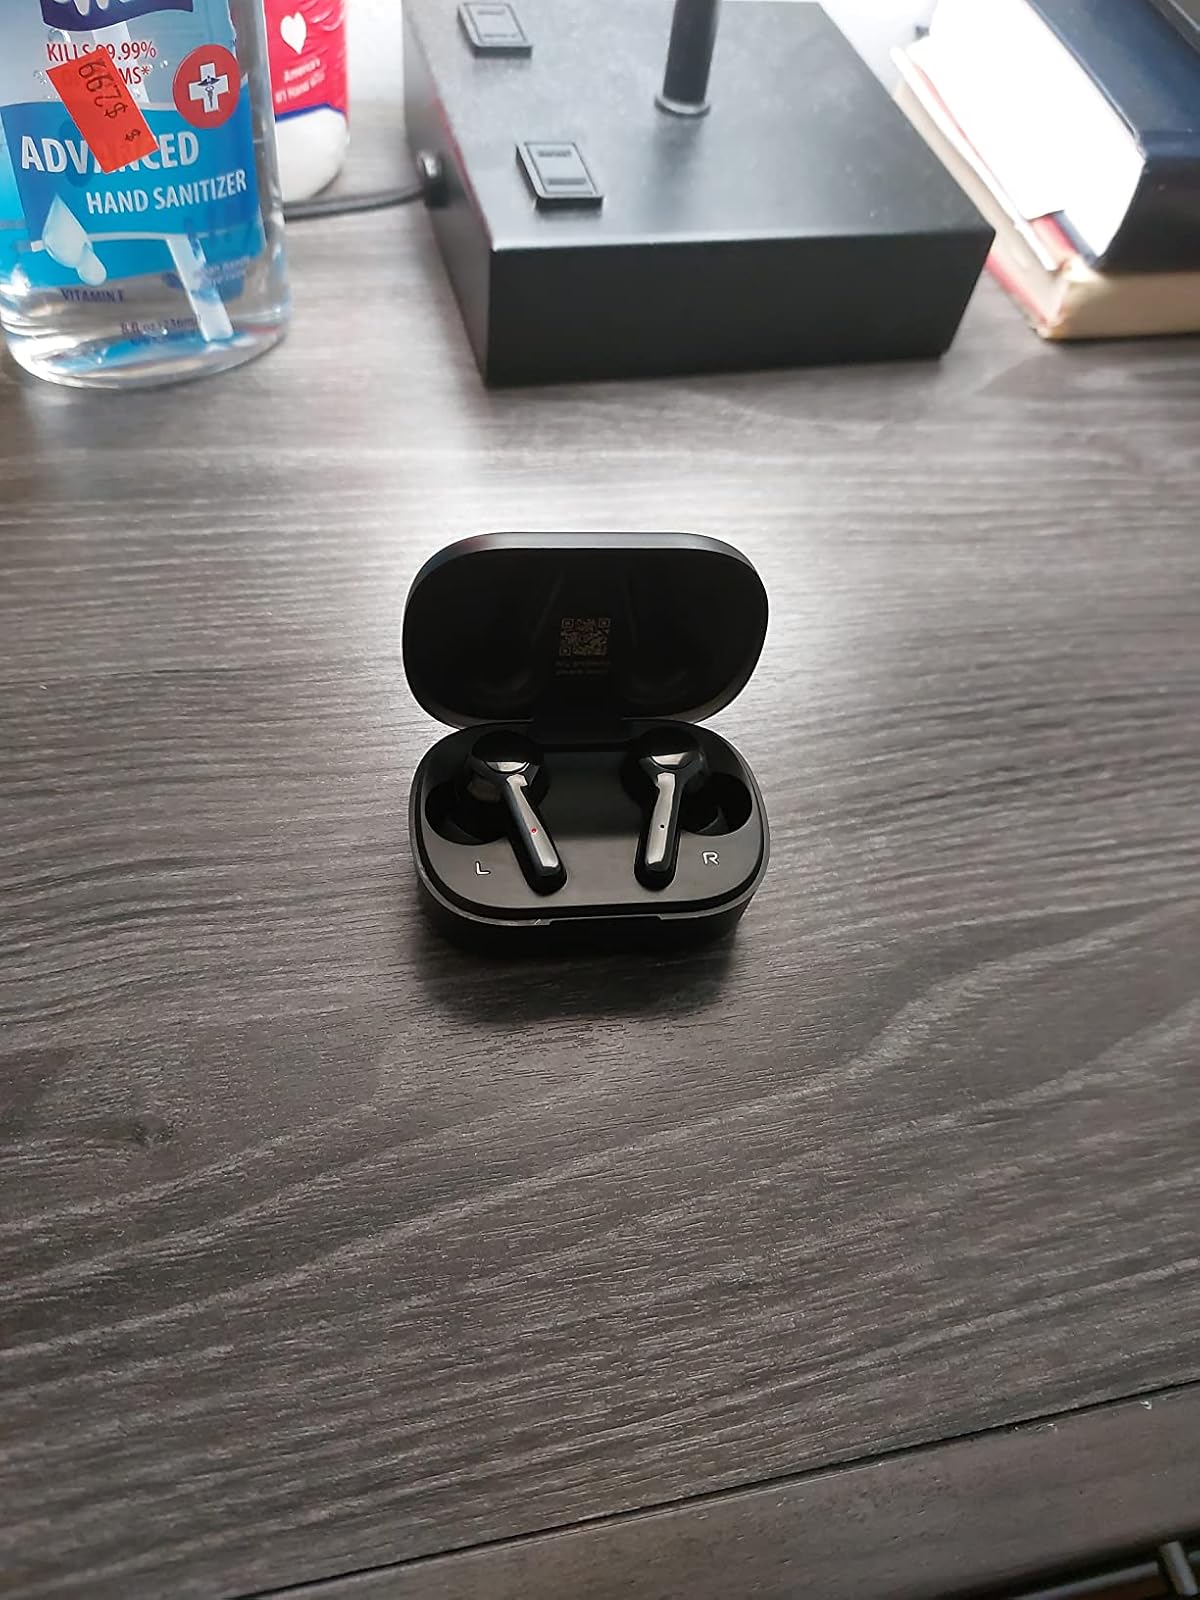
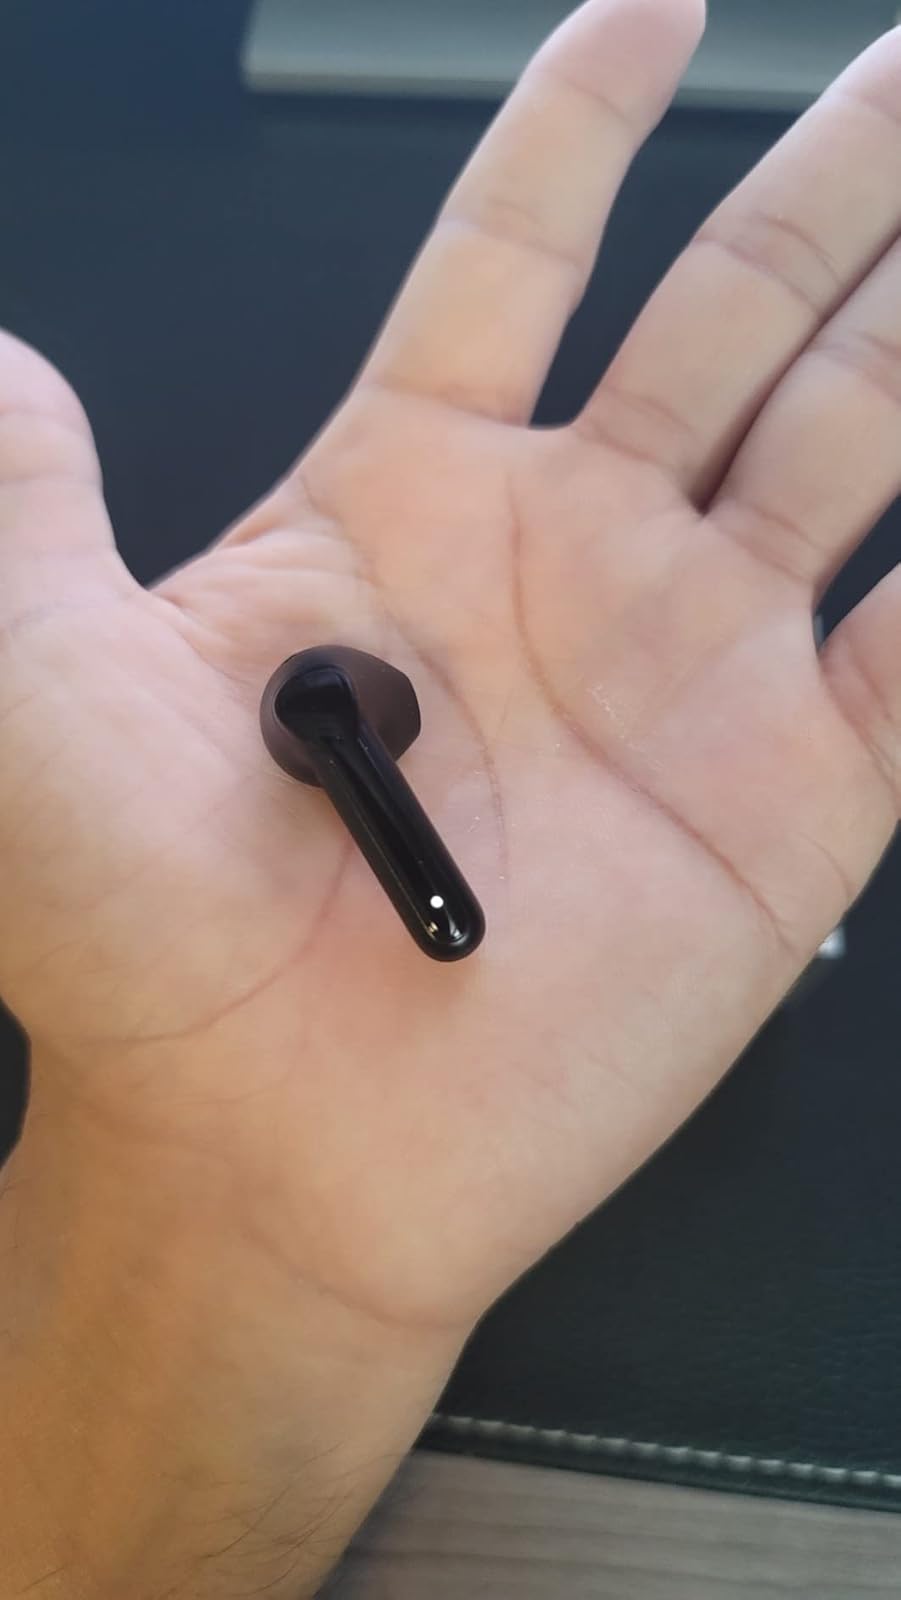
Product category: earbuds
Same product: no